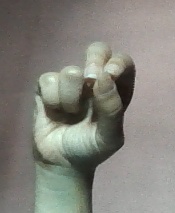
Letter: gaaf